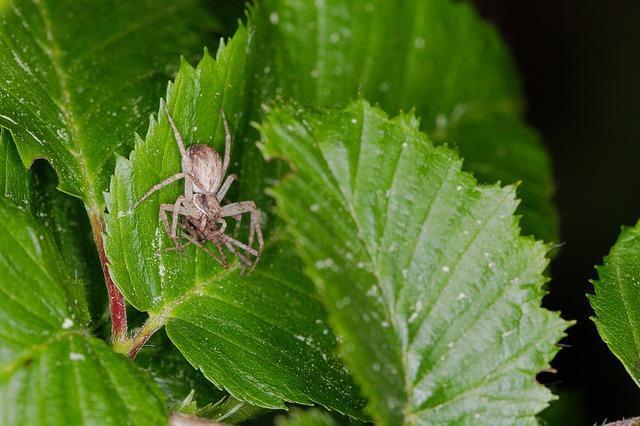
spider